Scree plot

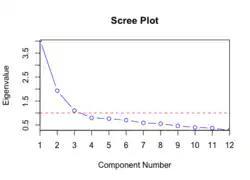
A sample scree plot produced in R. The Kaiser criterion is shown in red.

In multivariate statistics, a scree plot is a line plot of the eigenvalues of factors or principal components in an analysis. The scree plot is used to determine the number of factors to retain in an exploratory factor analysis (FA) or principal components to keep in a principal component analysis (PCA). The procedure of finding statistically significant factors or components using a scree plot is also known as a scree test. Raymond B. Cattell introduced the scree plot in 1966.